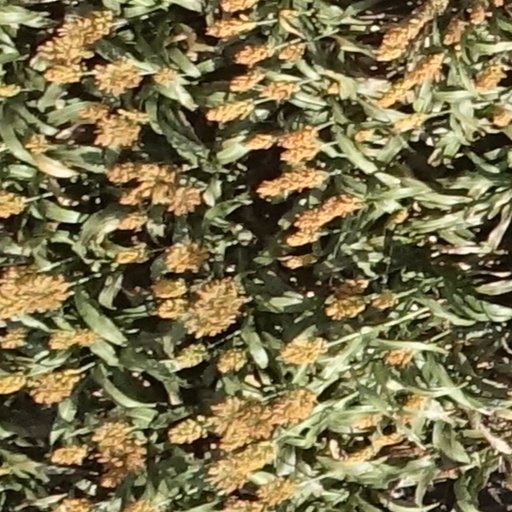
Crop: sorghum